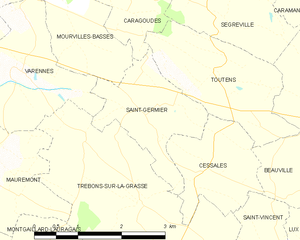
Saint-Germier est une commune française située dans le département de la Haute-Garonne, en région Occitanie.